Paleontology in Louisiana

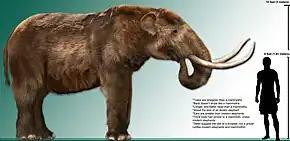
Mastodon.

Since the beginning of the Cenozoic, the shoreline of the Gulf of Mexico has shifted back and forth across Louisiana in response to sea level fluctuations, sediment accumulation, and tectonic subsidence. A great diversity of life flourished in the Paleogene seawater that periodically transgressed on the state. Invertebrates from these environments included bryozoans, corals, foraminifera, gastropods, ostracods, pelecypods, and more. During the Late Eocene, the Montgomery Landing area was home to more than 50 different kinds of mollusc. Their remains would be preserved in a glauconitic marl deposit known formally as the Moodys Branch Marl. About 150 different species of marine invertebrate and vertebrate fossils were preserved in the Cane River Formation. The primitive whale Basilosaurus also made its home in the state and left behind fossils that would be preserved in the Yazoo clay. Many of the marine fossils from this period of the state's history were preserved in the Midway, Wilcox, Claiborne and Jackson groups. This stratigraphic interval documents the local terrestrial environments as well. Even in the Paleogene, Louisiana was home to rivers and deltas. Paleogene terrestrial deposits in Louisiana tend to lack fossils, so little information is available about what might have lived in these habitats. Nevertheless, poorly preserved petrified wood and leaf fossils document the flora of this period in some places. Later, during the Oligocene, the marine life of Louisiana included corals, foraminifera, gastropods, ostracods, and pelecypods. These were preserved in what is now the Vicksburg Group. The presence of bodies of flowing water like rivers or streams is recorded in the terrestrial sediments of the Catahoula Formation. Fossils from this ancient environment are rare, but include petrified wood.